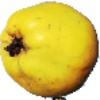
Label: quince